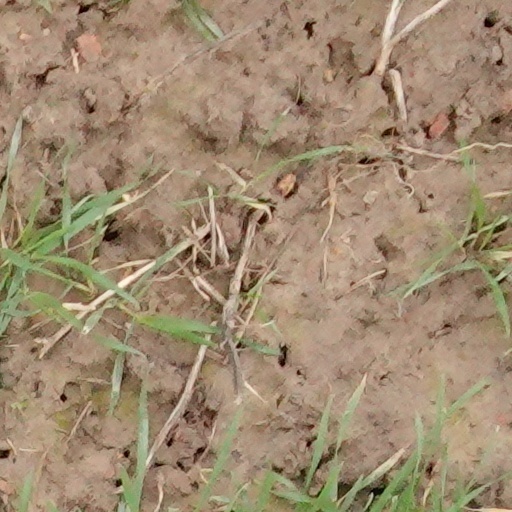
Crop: wheat